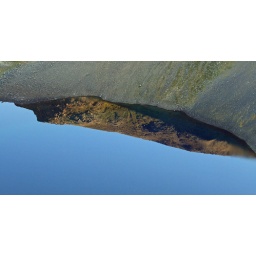
Reflection of a mountain ridge in a little lake in the Chugach Mountains